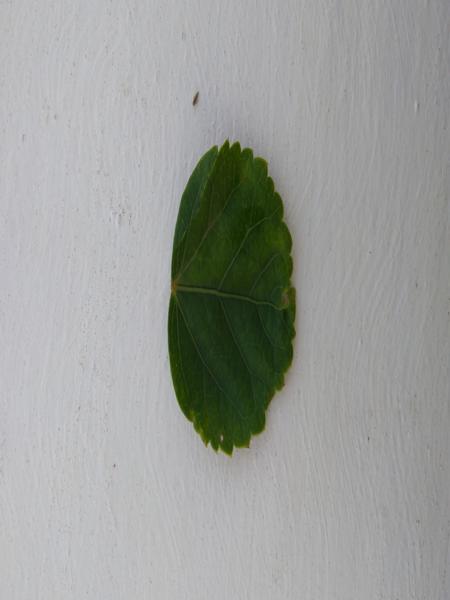
Plant: Hibiscus